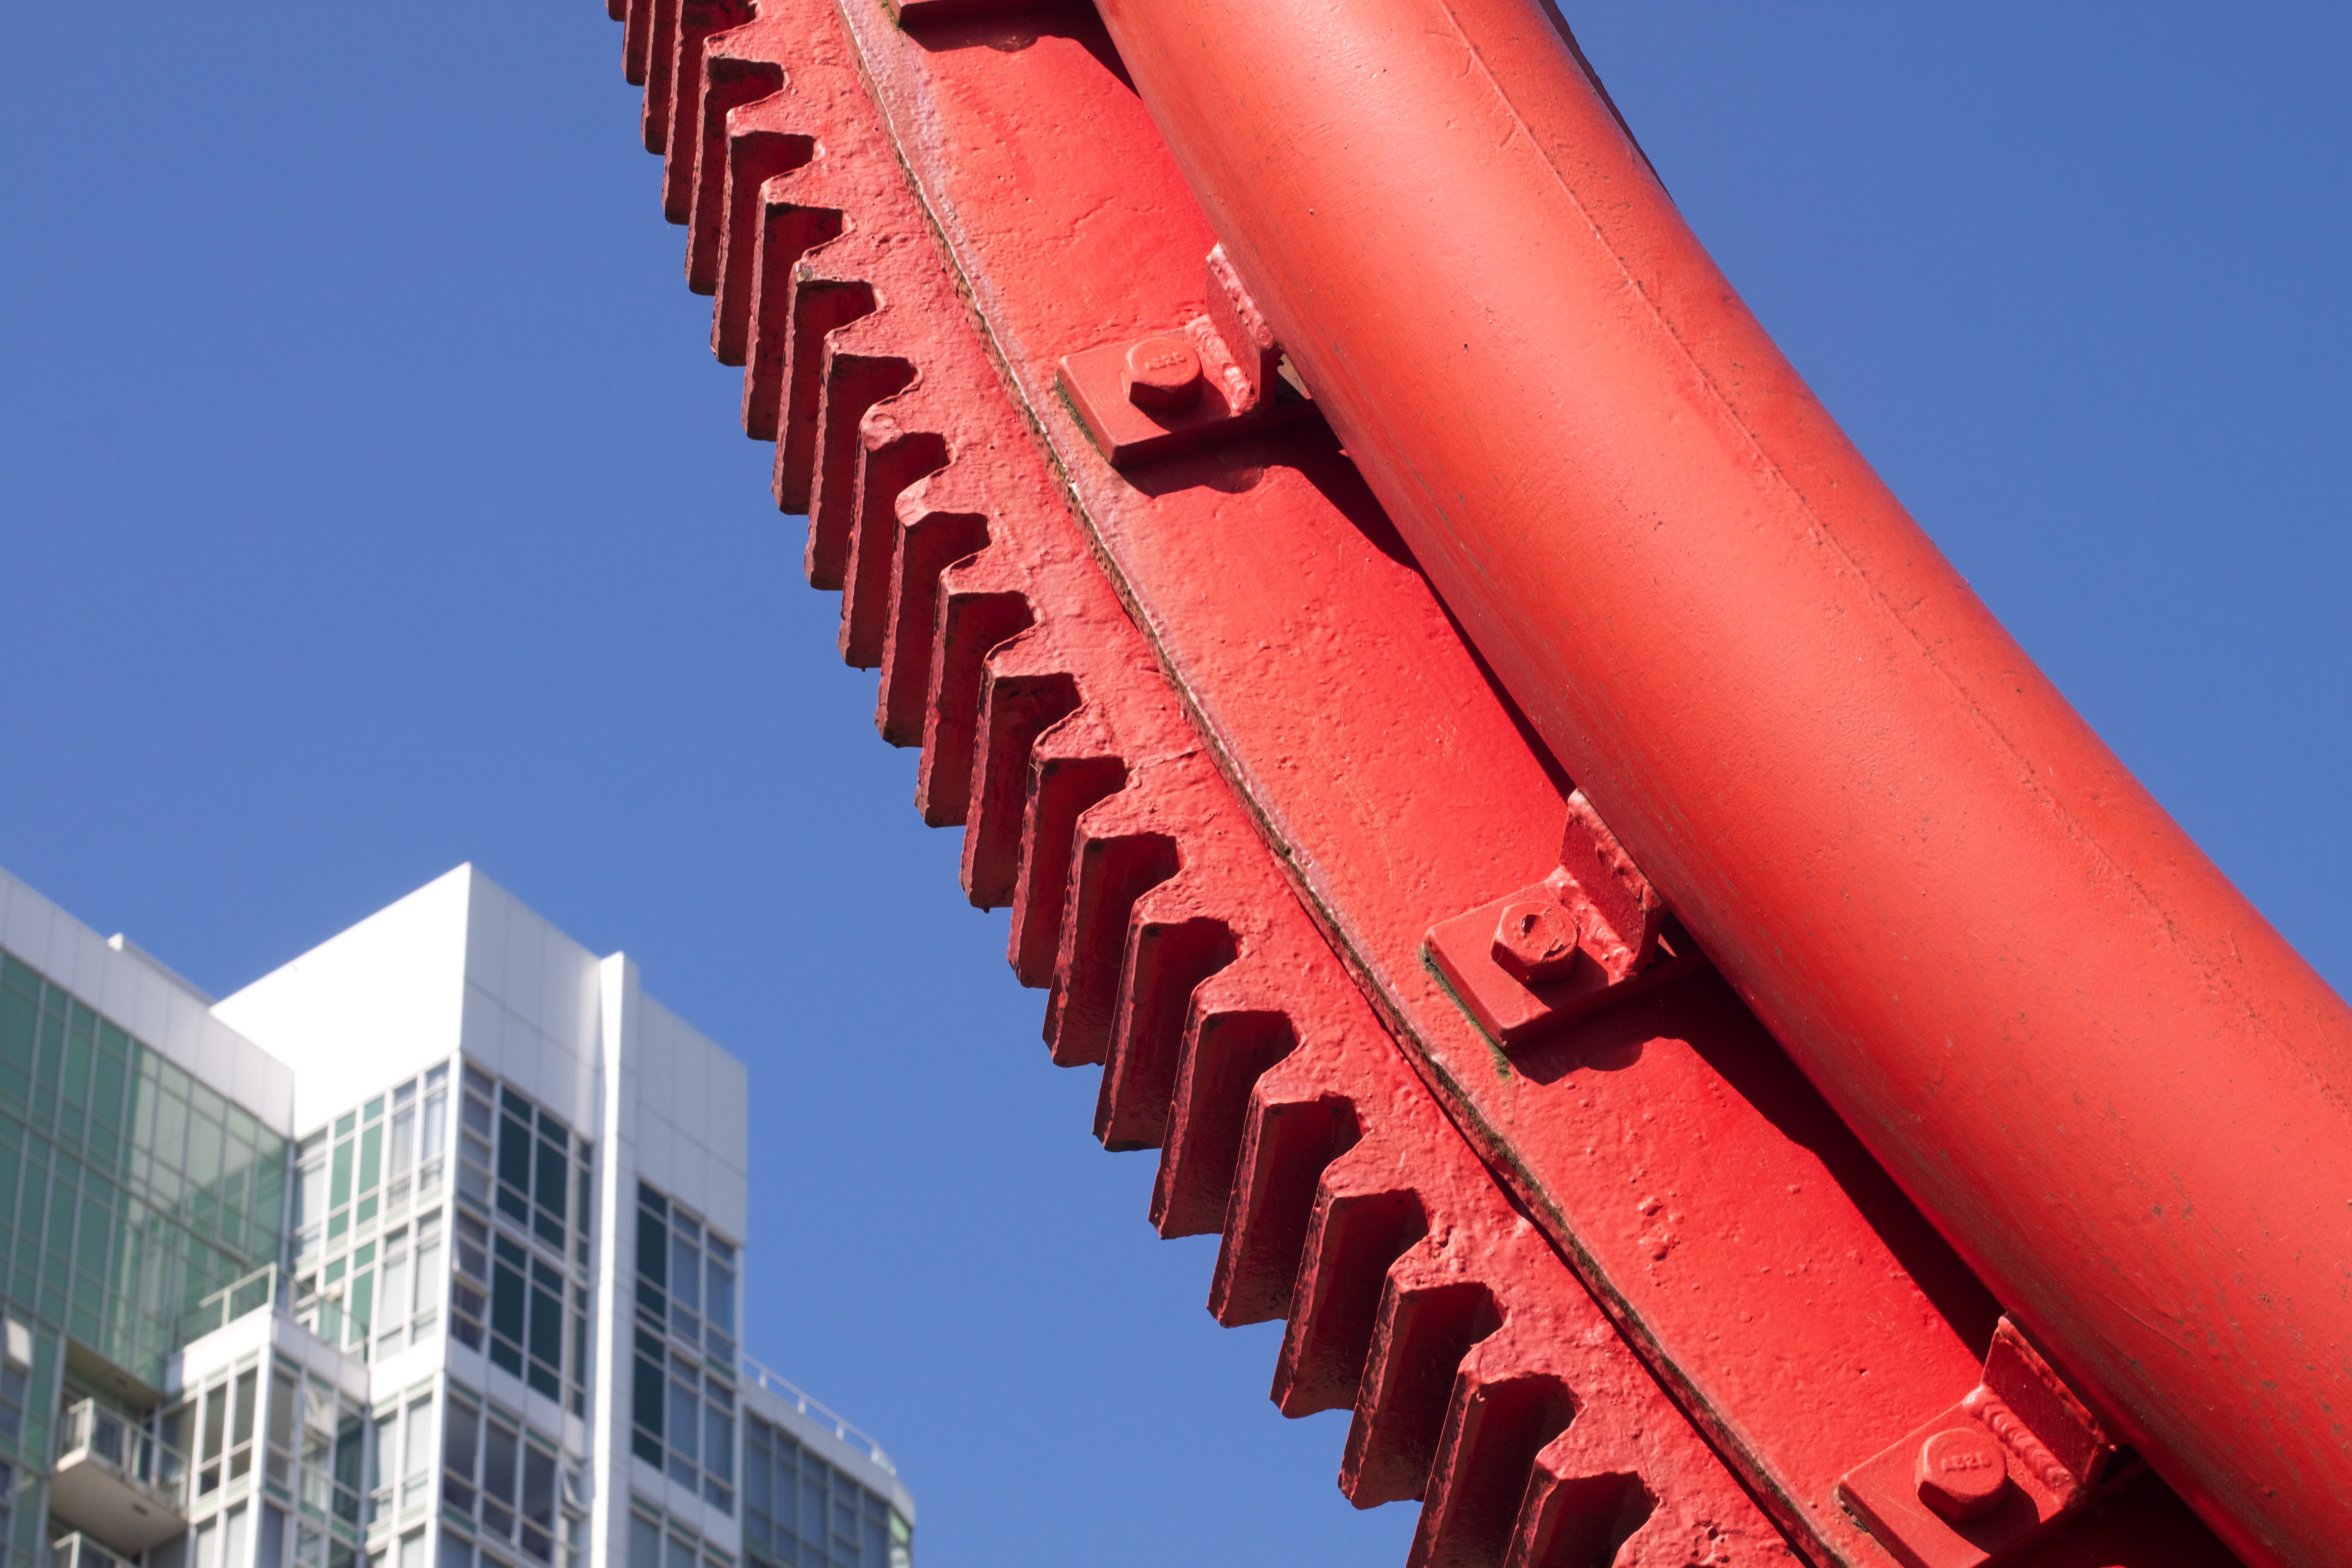
red, vehicle, 2012366